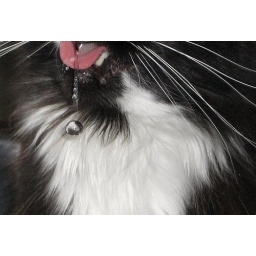
My cat Molly in the sink